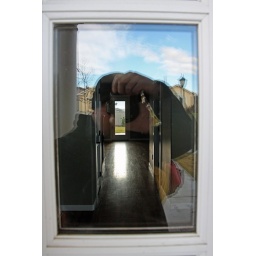
The house down the street is in foreclosure and vacant.